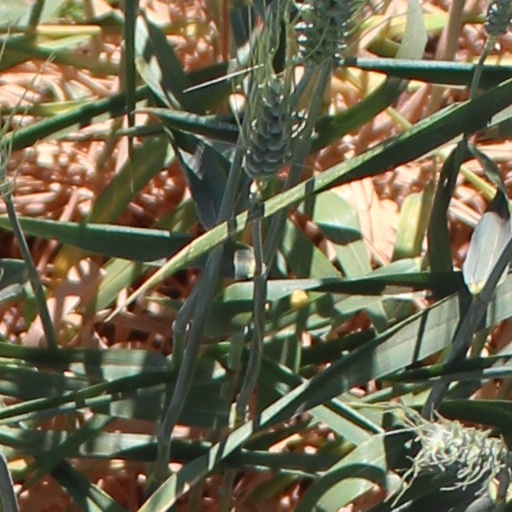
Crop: wheat